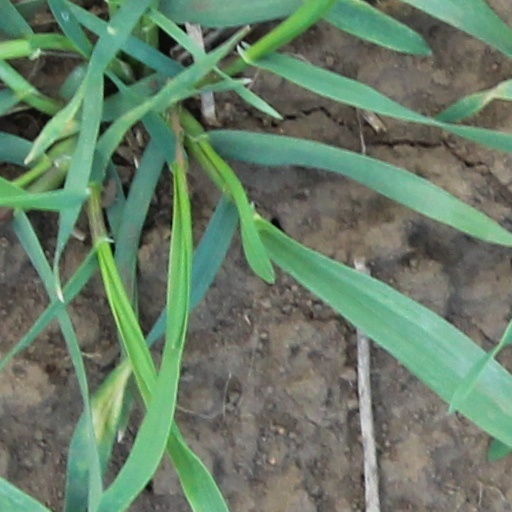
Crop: wheat